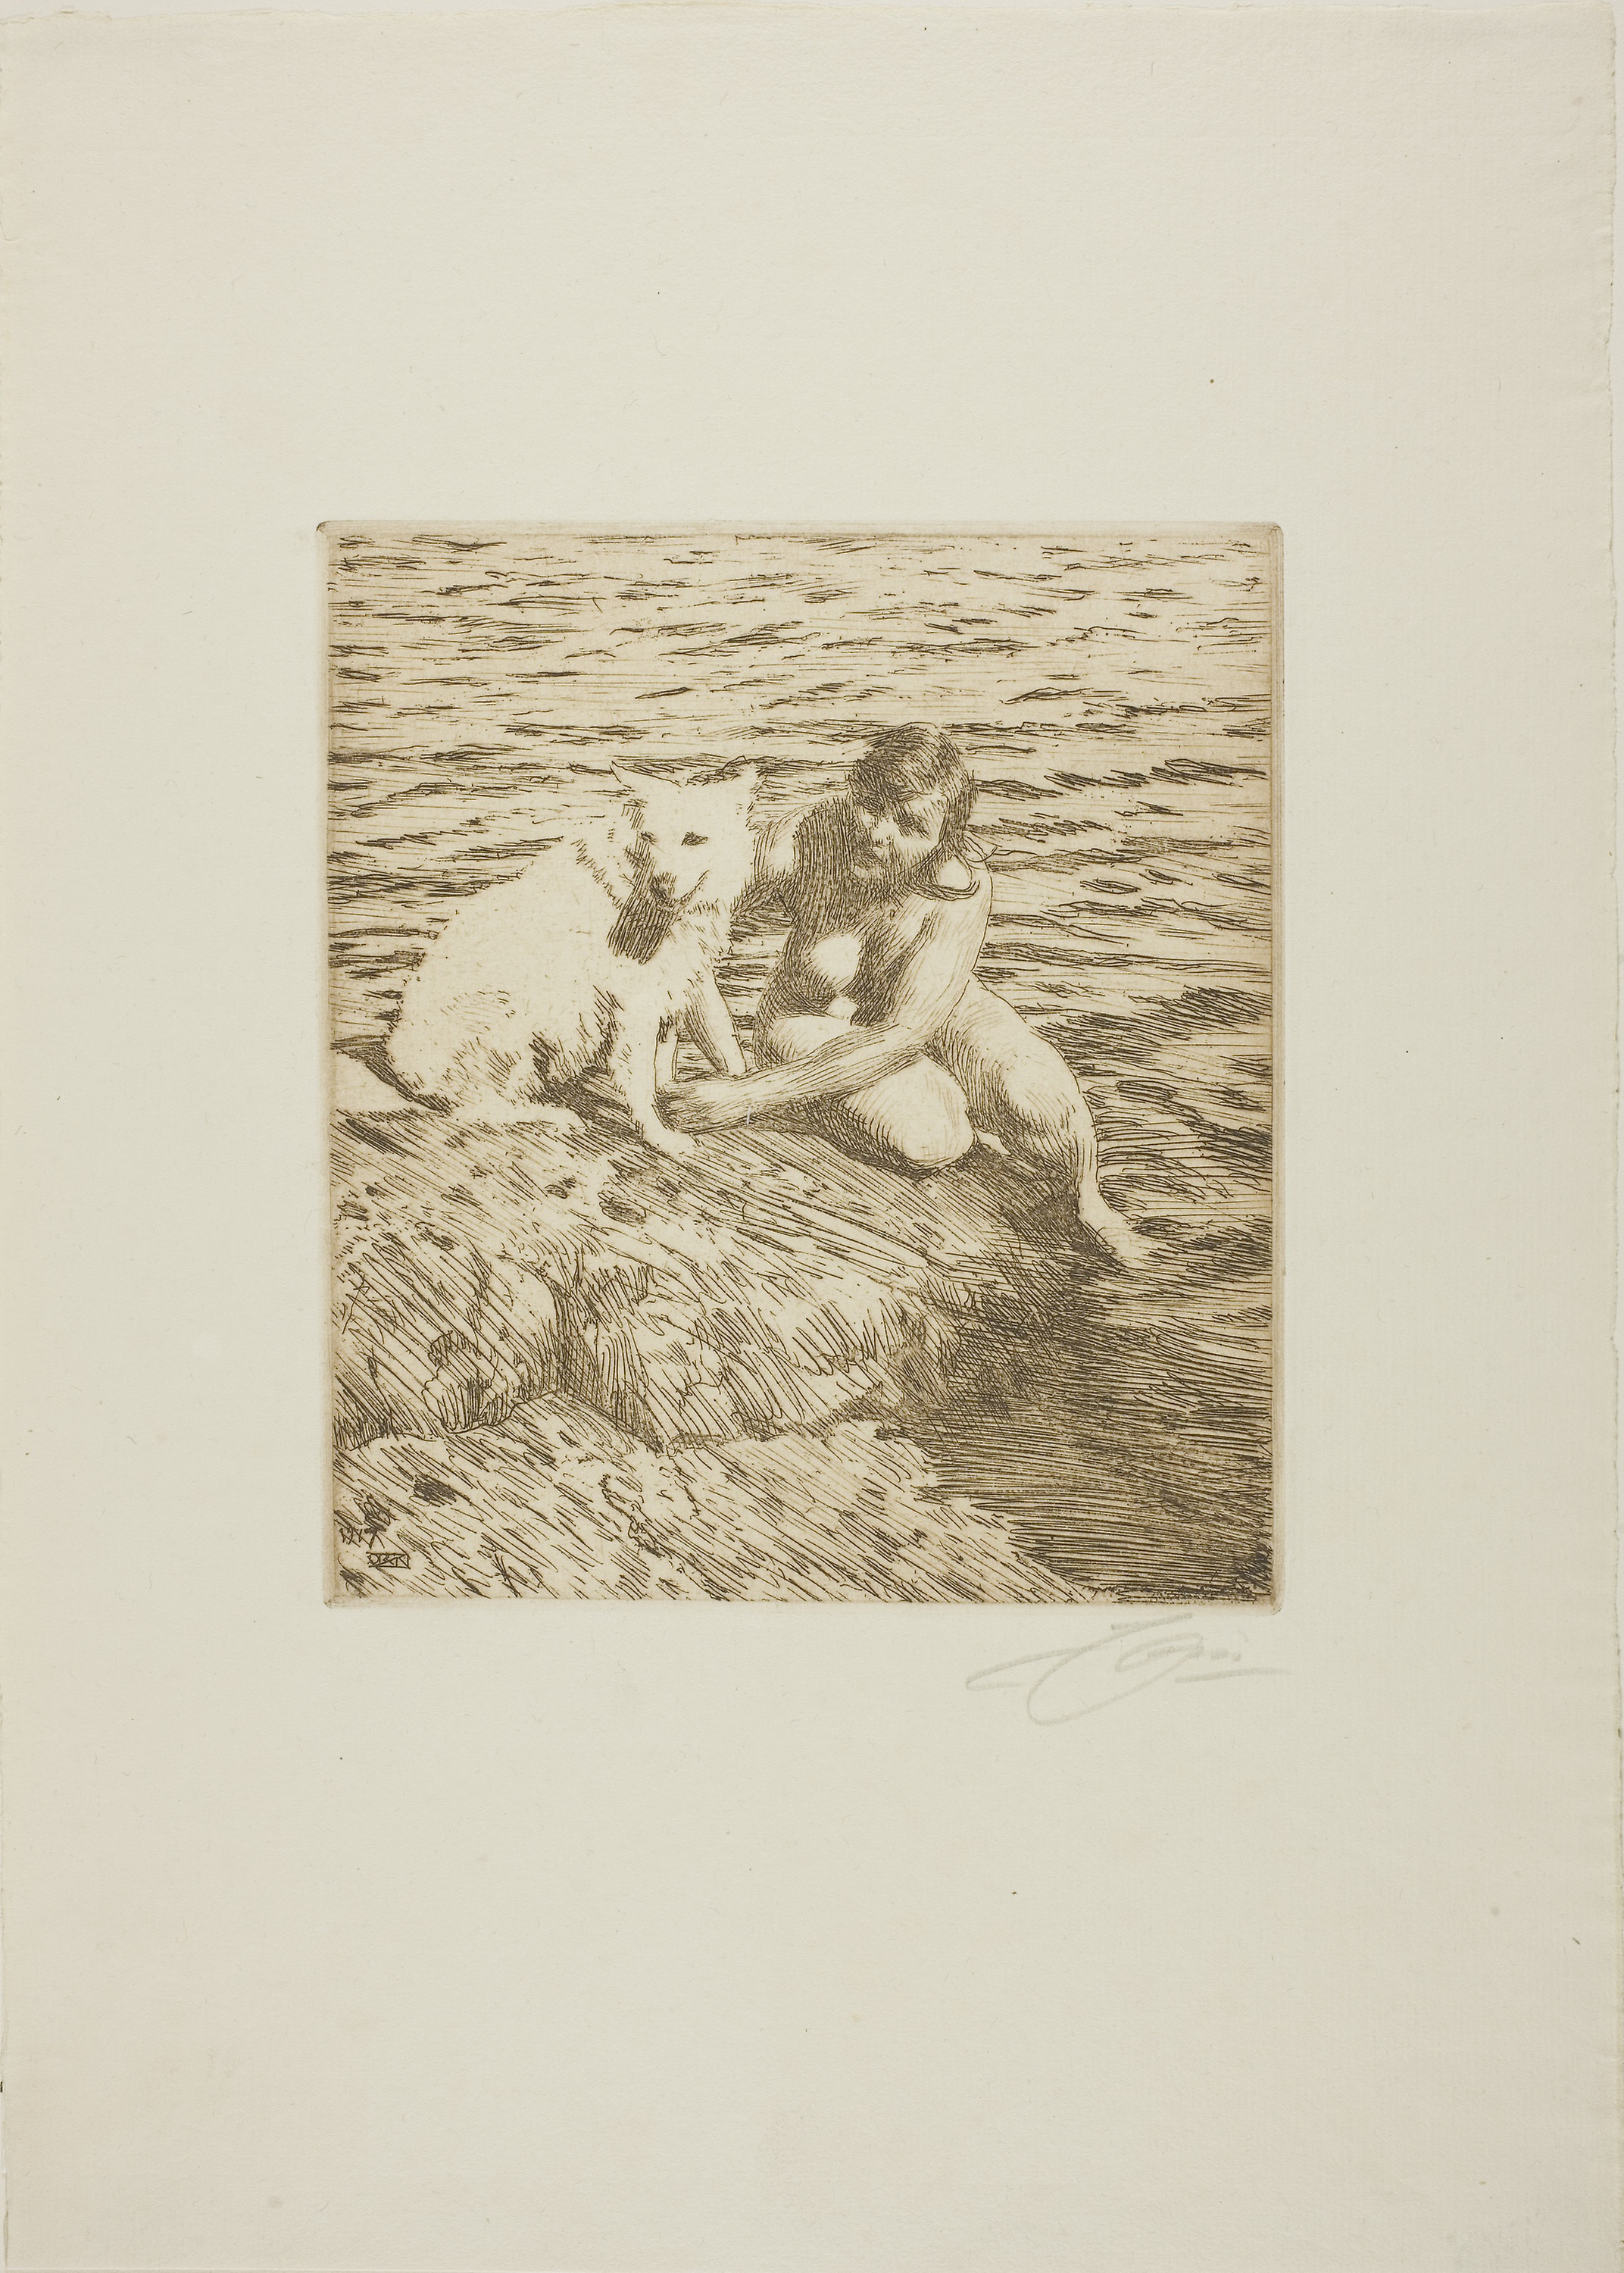
art, picture frame, history, visual arts, artwork, drawing, stock photography